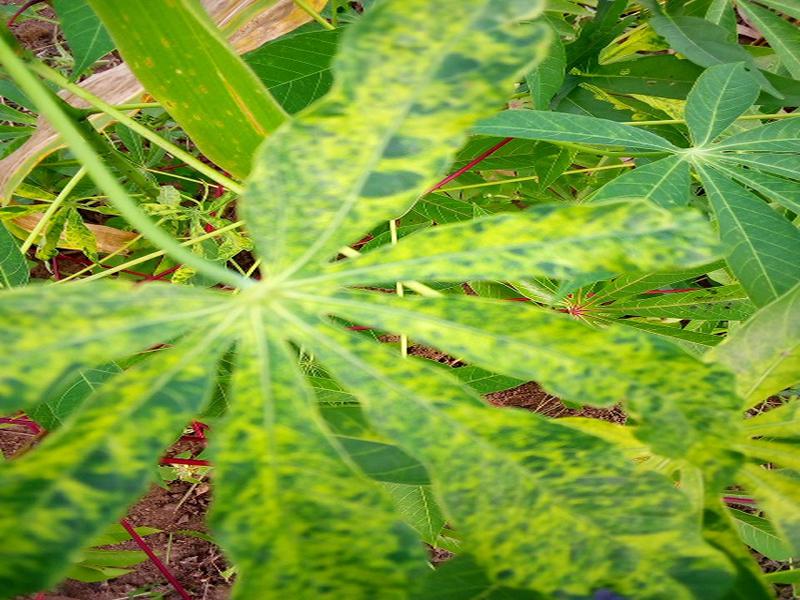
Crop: cassava
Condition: mosaic_disease